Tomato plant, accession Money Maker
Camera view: horizontal (90 deg, fisheye); turntable rotation: 30 degrees
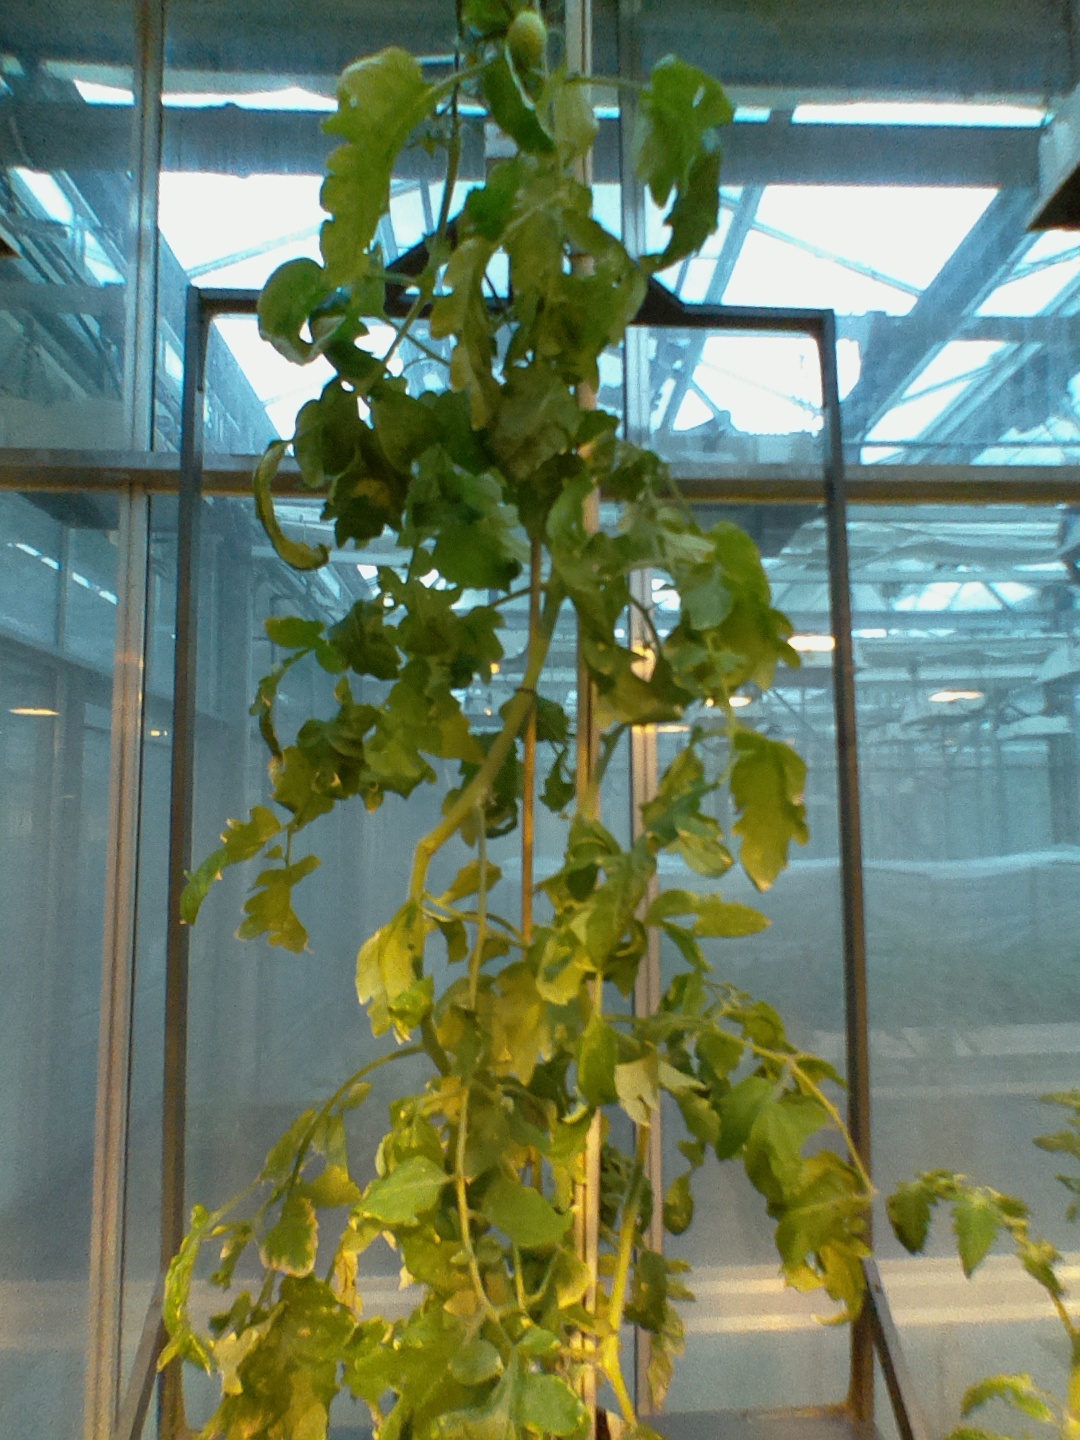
BBCH growth stage 75: 50%-60% of final fruit size